Mandodari Temple, Betki

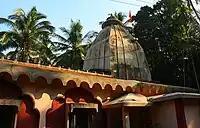

Shri Mandodari temple is a Hindu temple in the village of Betki, about 5 km from Marcel, Ponda in Goa, India. The temple is located at 81 ft elevation. Temple is known for the miracles of Water Goddess Mandodari and sacrifice made by the villagers. Water Goddess, Mandodari is the chief deity of the temple